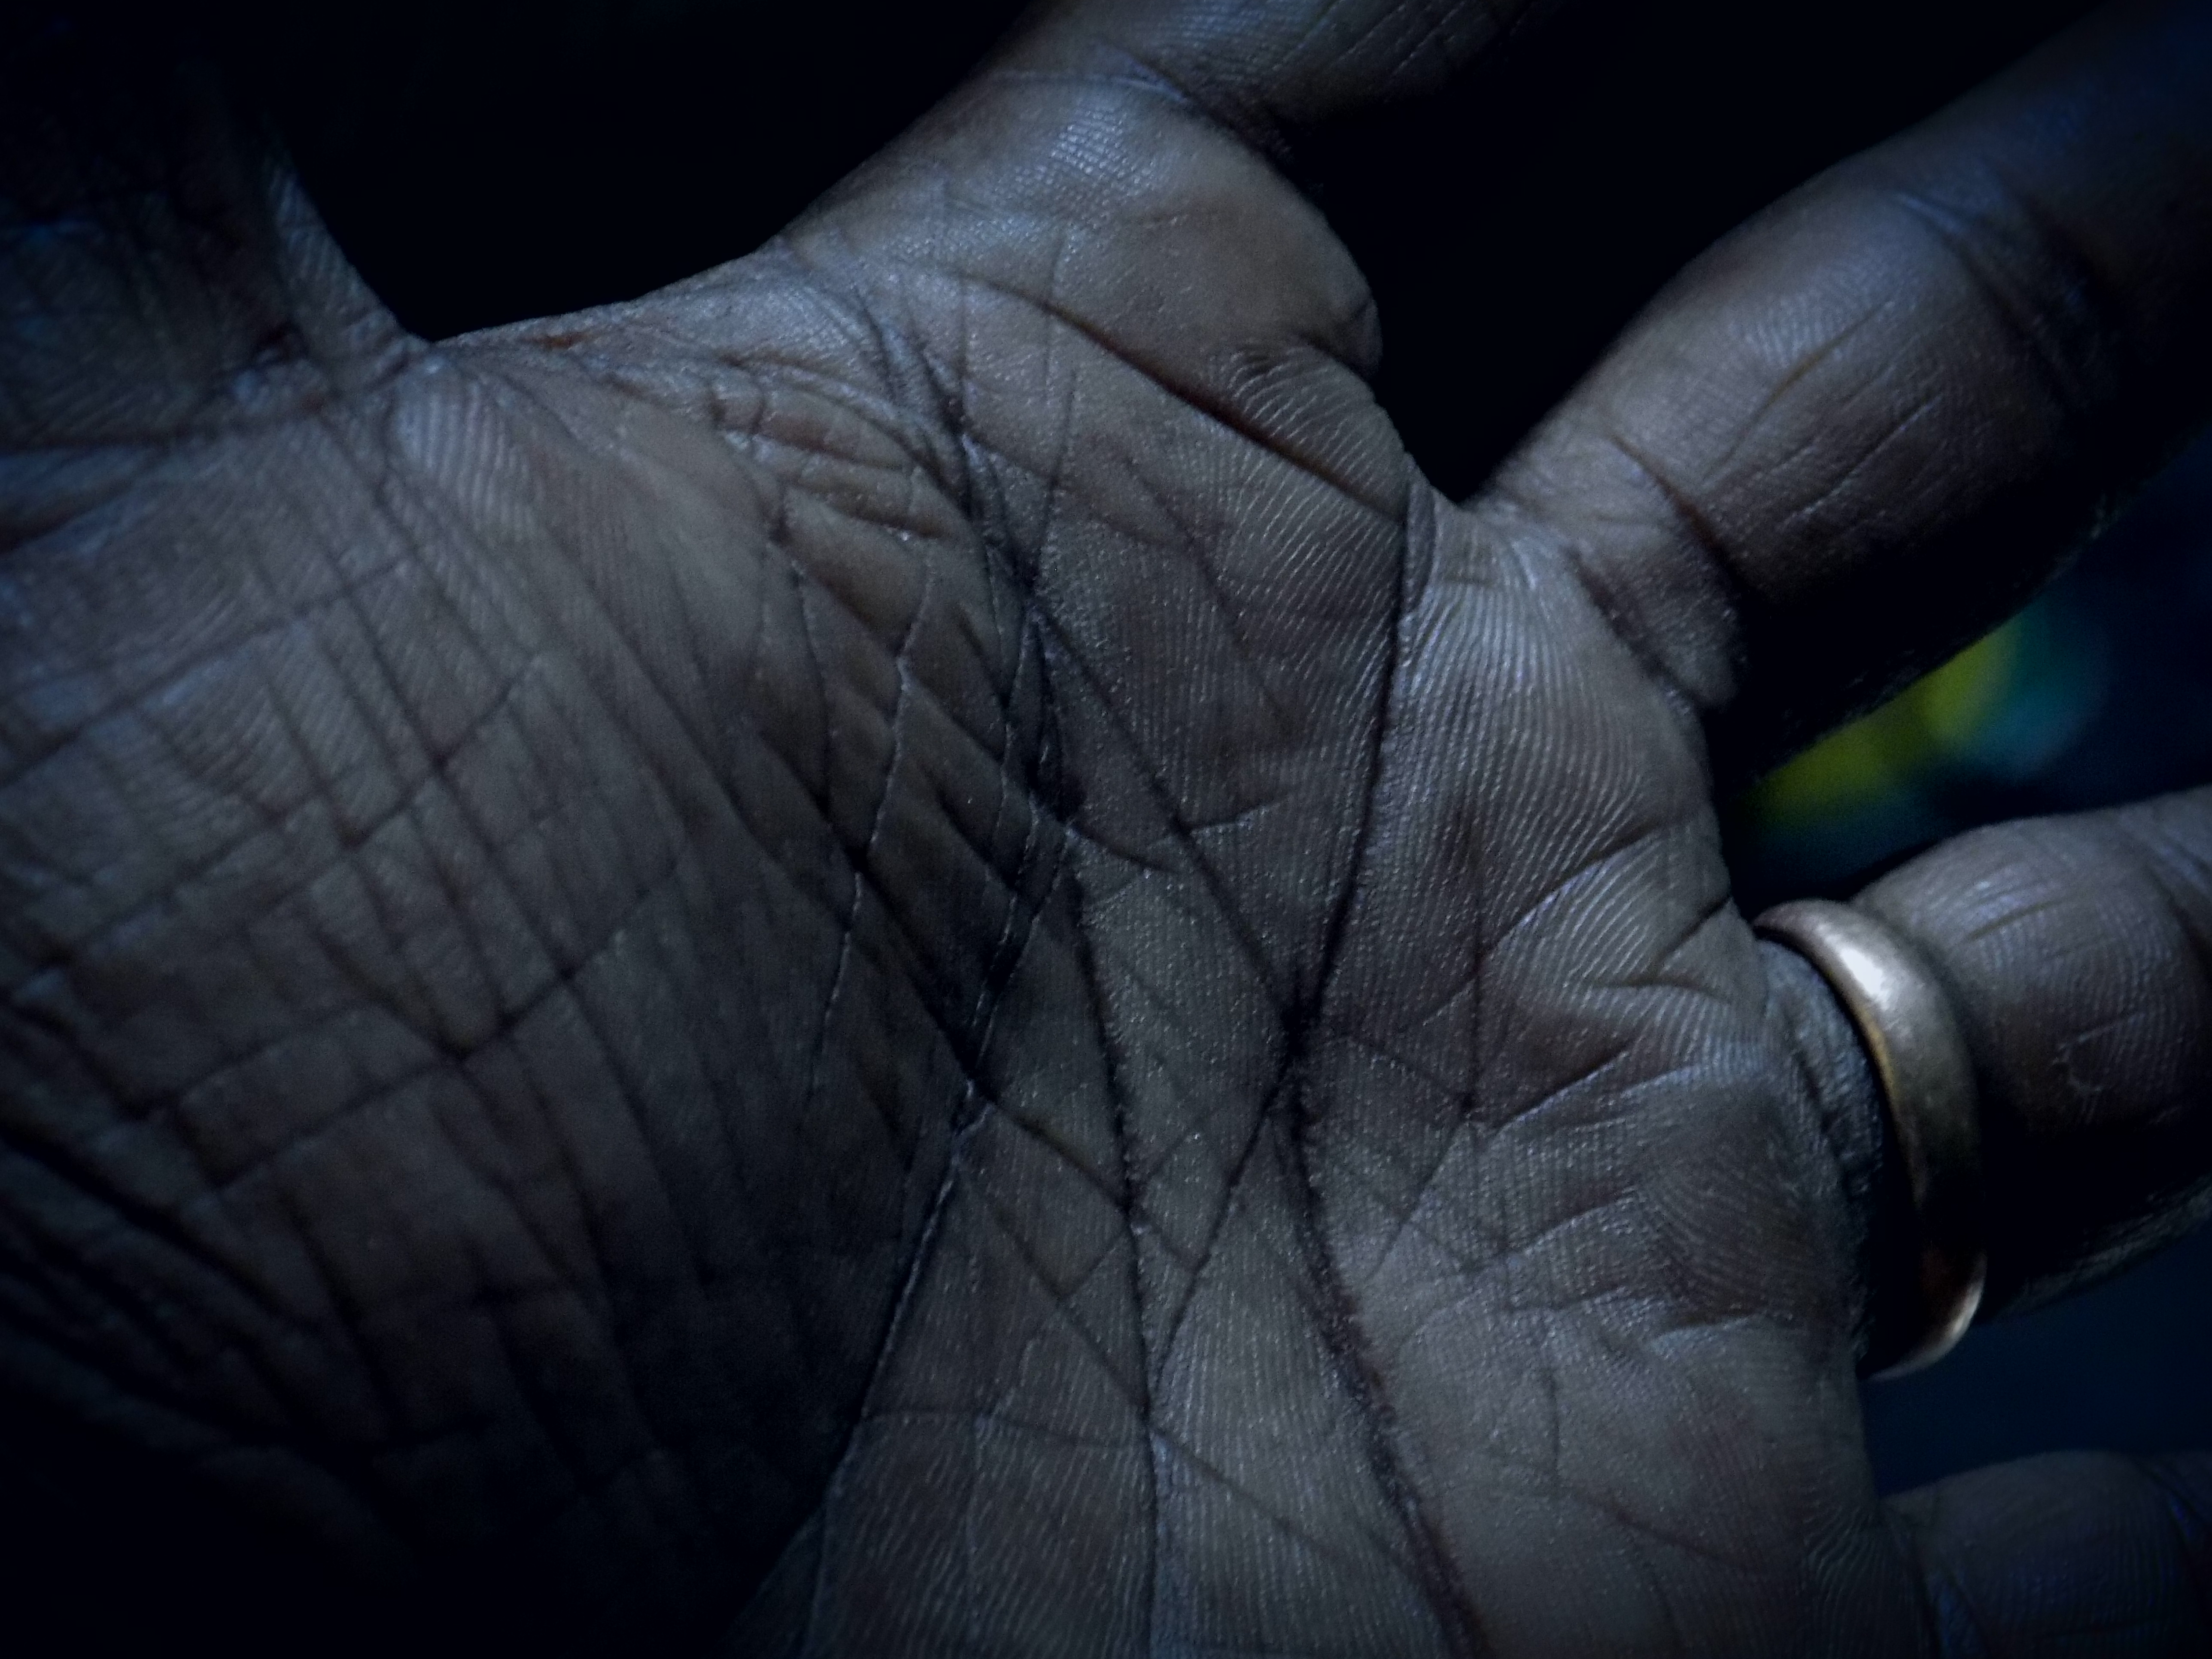
palm, hand, lucky, black, close up, finger, light, darkness, eye, phenomenon, arm, mouth, human, organism, macro photography, wrinkle, computer wallpaper, space, flesh